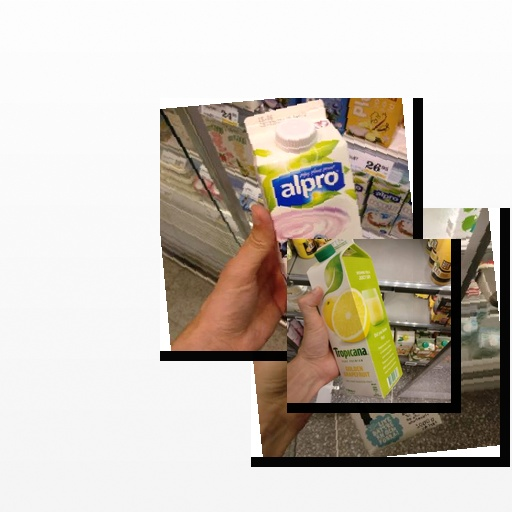
Food items: grapefruit_juice, blueberry_soyghurt, oatghurt